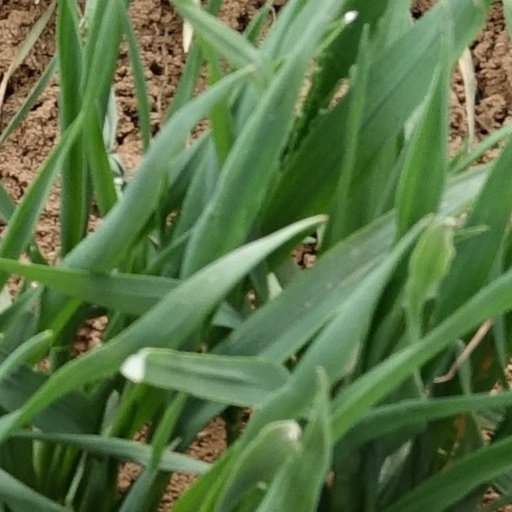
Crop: wheat